VideoBrain Family Computer

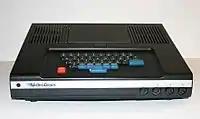
A front view of the VideoBrain computer

The VideoBrain Family Computer (model 101) is an 8-bit home computer manufactured by Umtech Incorporated, starting in 1977. It is based on the Fairchild Semiconductor F8 CPU. It was not a large commercial success and was discontinued from the market less than three years after its initial release. Some of its lack of success has been attributed to the decision to substitute the APL/S programming language over the then-standard BASIC. Due to the high cost of RAM memory, it only contained 1 KB. It had a full-travel keyboard, unlike some early home computers that featured membrane keypads (and earlier kit machines that used switches), but with a very non-standard layout. It was designed by David Chung and Albert Yu.